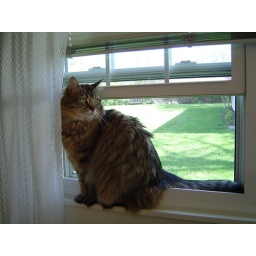
My very furry very large boy cat trying to fit in a not so large window sill.